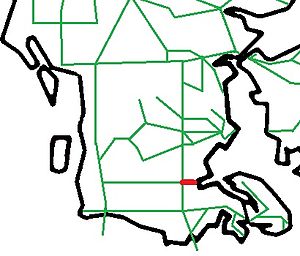
Aabenraabanen
Banens placering
Aabenraabanen var en sidebane til Vamdrup-Padborg-banen fra Rødekro til Aabenraa. Efter lukningen har der kørt veterantog på banen. Nu køres der kun med skinnecykler.